9th New York Heavy Artillery Regiment

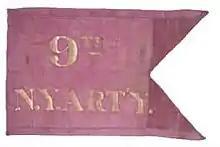
9th New York Heavy Artillery Flank Marker

The 9th New York Heavy Artillery Regiment, U.S. Volunteers was a regiment in the American Civil War. It was one of the nine Heavy Artillery regiments to suffer over 200 killed. It is also mentioned as one of Fox's 300 Fighting Regiments.